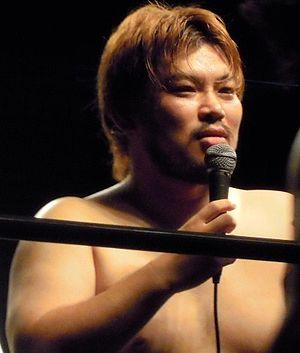
Akiru Miyashita, né le 18 mai 1977 à Hiroshima, est un catcheur japonais, qui travaille actuellement à la Dramatic Dream Team sous le nom de Danshoku Dino.